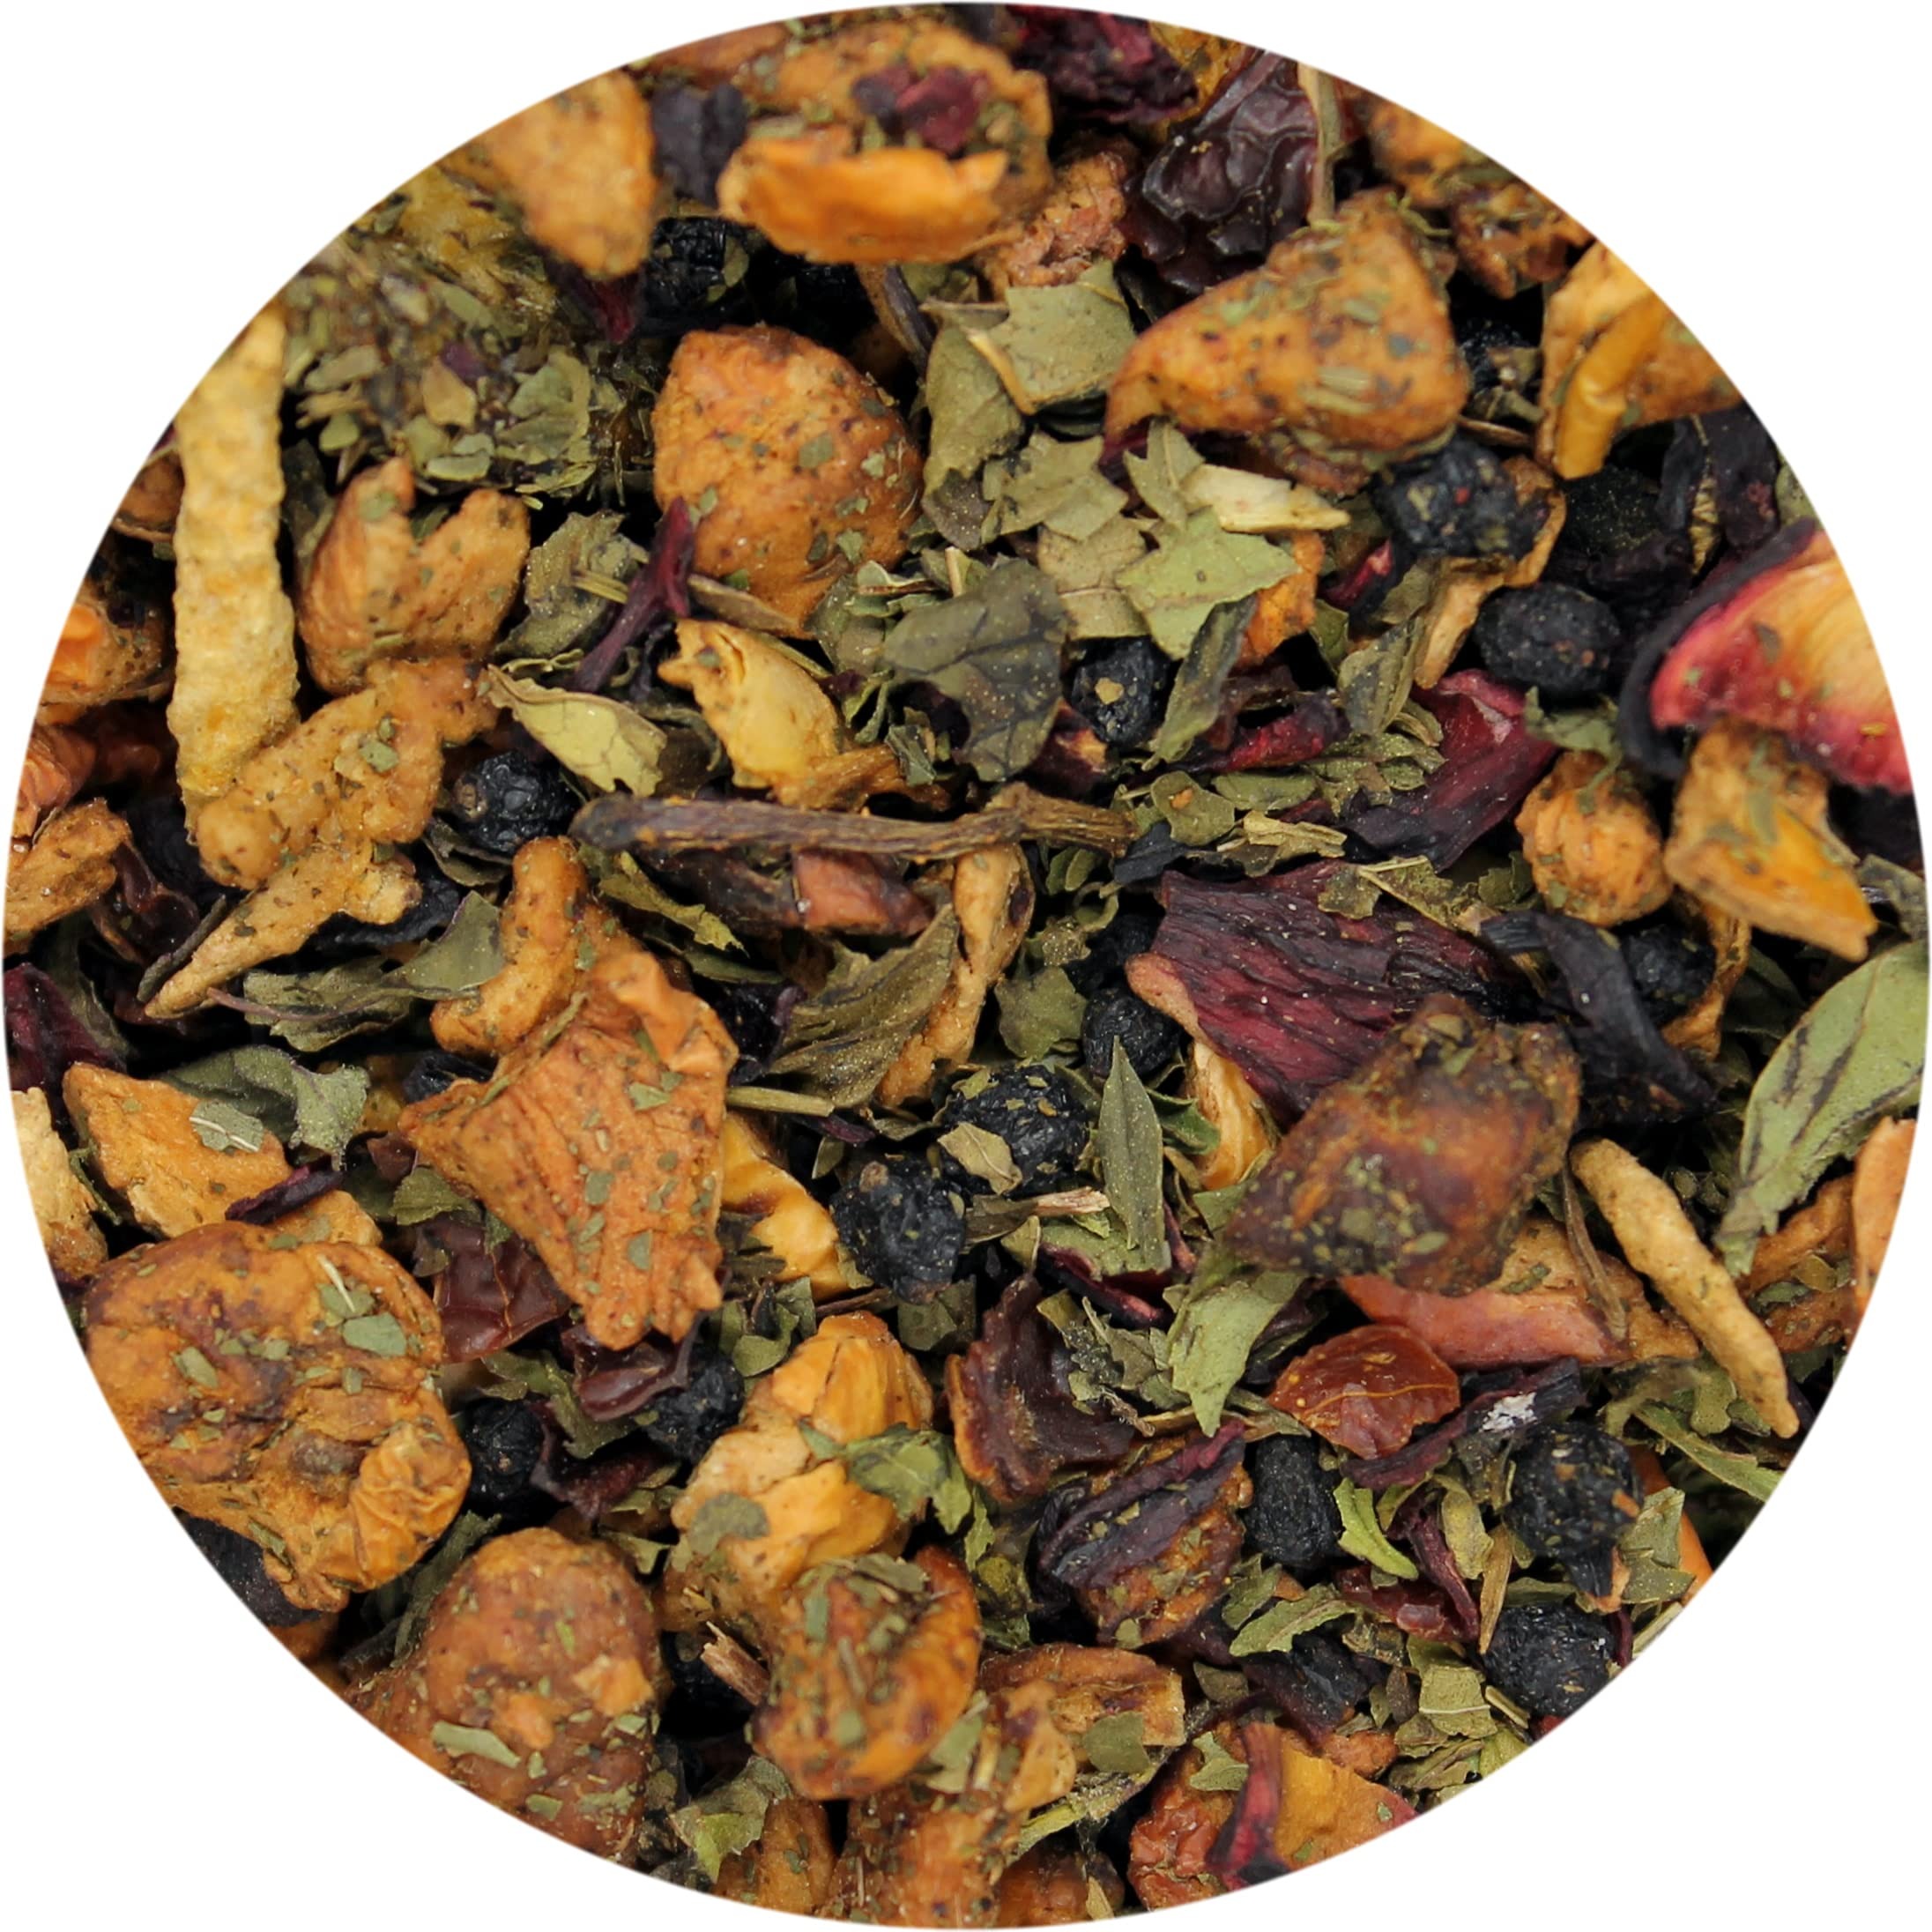
Item Name: SpecialTea Company Watermelon/Mint Fruit Tea - 1 oz. Loose Leaf
Bullet Point 1: FRUIT TEA: Fruit teas are a wonderfully tasty infusion of fruit flavors that can be relished both hot and cold. Fruit teas do not contain tea leaves, so they are naturally caffeine free.
Bullet Point 2: FRUIT TEA FLAVOR: Refreshing and natural tasting, full of flavor and they create wonderful aromas, perfect for making iced teas too!
Bullet Point 3: HOW TO BREW FRUIT TEA: Loose Leaf Brewing Instructions: Heat water to 203-212F, do not boil. Pour prepared water over the tea bag or 1 heaping teaspoon of tea leaves and steep for 10-12 minutes.
Bullet Point 4: REAL LOOSE LEAF TEA: Loose leaf tea is a healthier purer way to drink tea. Our 1 oz. sample brews about 10 cups of tea.
Bullet Point 5: PREMIUM LOOSE LEAF TEA: Premium tea leaves have all their essential oils intact, so the flavor, quality and health benefits are maintained. Individually hand packed in the USA in a resealable pouch to retain freshness.
Product Description: <p>A much loved summer combo: refreshing and wonderfully cooling, thanks to our peppermint of exceptional quality. We cannot do without a generous helping of melon cubes and flakes. A real pleasure served cold. Sometimes we can do without the water, but we just can't replace the melon!</p><p>Ingredients: Apple, honeydew melon (melon, sugar, fructose-syrup), hibiscus, elderberry peppermint, artificial flavoring, rosehips, watermelon.</p>
Value: 1.0
Unit: Ounce

Price: 8.505